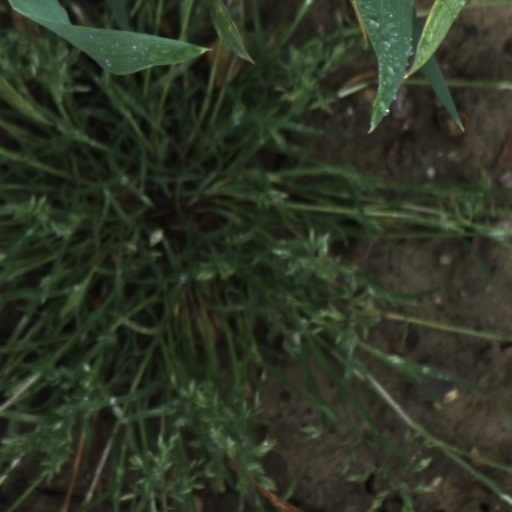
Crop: wheat